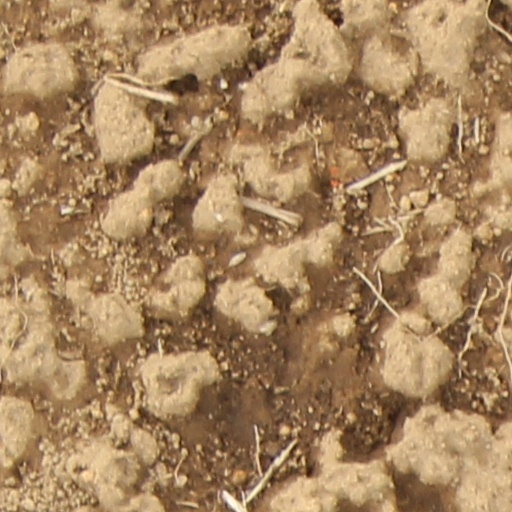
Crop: wheat